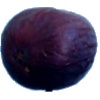
Label: Fig 1